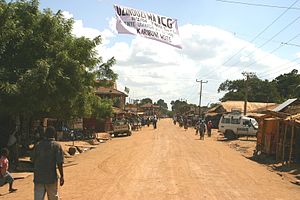
Ifakara
TAZARA train station Ifakara
Ifakara er hovedby i Kilombero-distriktet, som hører under Morogoro-regionen i det sydligt-centrale Tanzania. Byen, hvis økonomi traditionelt har været fuldstændig afhængig af landbruget, er med sine omtrent 60.000 indbyggere et stadigt voksende handelscentrum. Ifakara ligger i den lavt liggende Kilombero-floddal godt 100 km syd for hovedvejen fra Dar es Salaam til Iringa og videre til Zambia. I regntiden bliver området ofte isoleret i længere perioder.